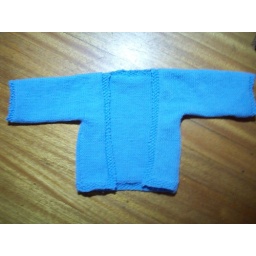
Little boy blue sweater in progress.